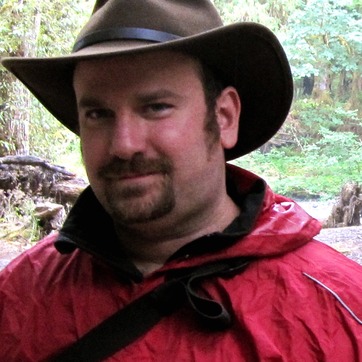
Material: skin